Fyodor Blinov

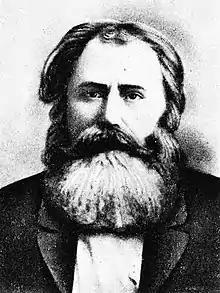
1894–97 portrait of Blinov

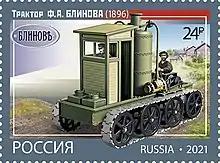
A 1896 tractor by Blinov on a 2021 stamp of Russia

Fyodor Abramovich Blinov (25 July 1827, Saratov Oblast – 24 June 1902 Saratov Oblasts, Russia) was a Russian inventor who introduced one of the first tracked vehicles (a wagon on continuous tracks) in 1877 (patented in 1879), and then developed his idea and built the first steam-powered continuous track tractor for farm usage (1881–1888). His self-propelled crawler was successfully tested and displayed at farmer's exhibition in 1896.